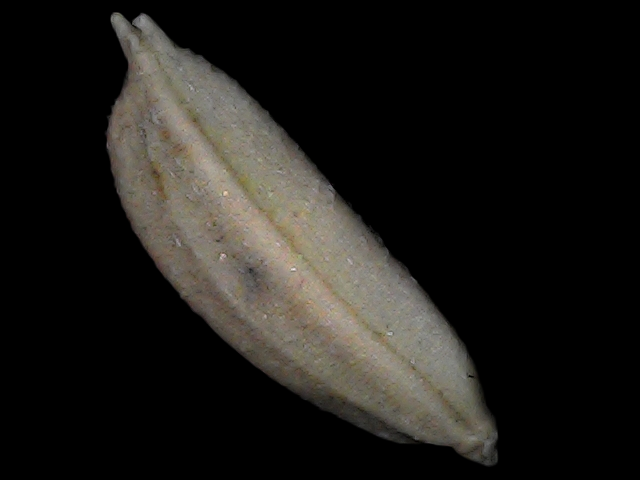
Rice variety: Bd79